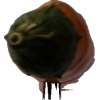
Label: pepper